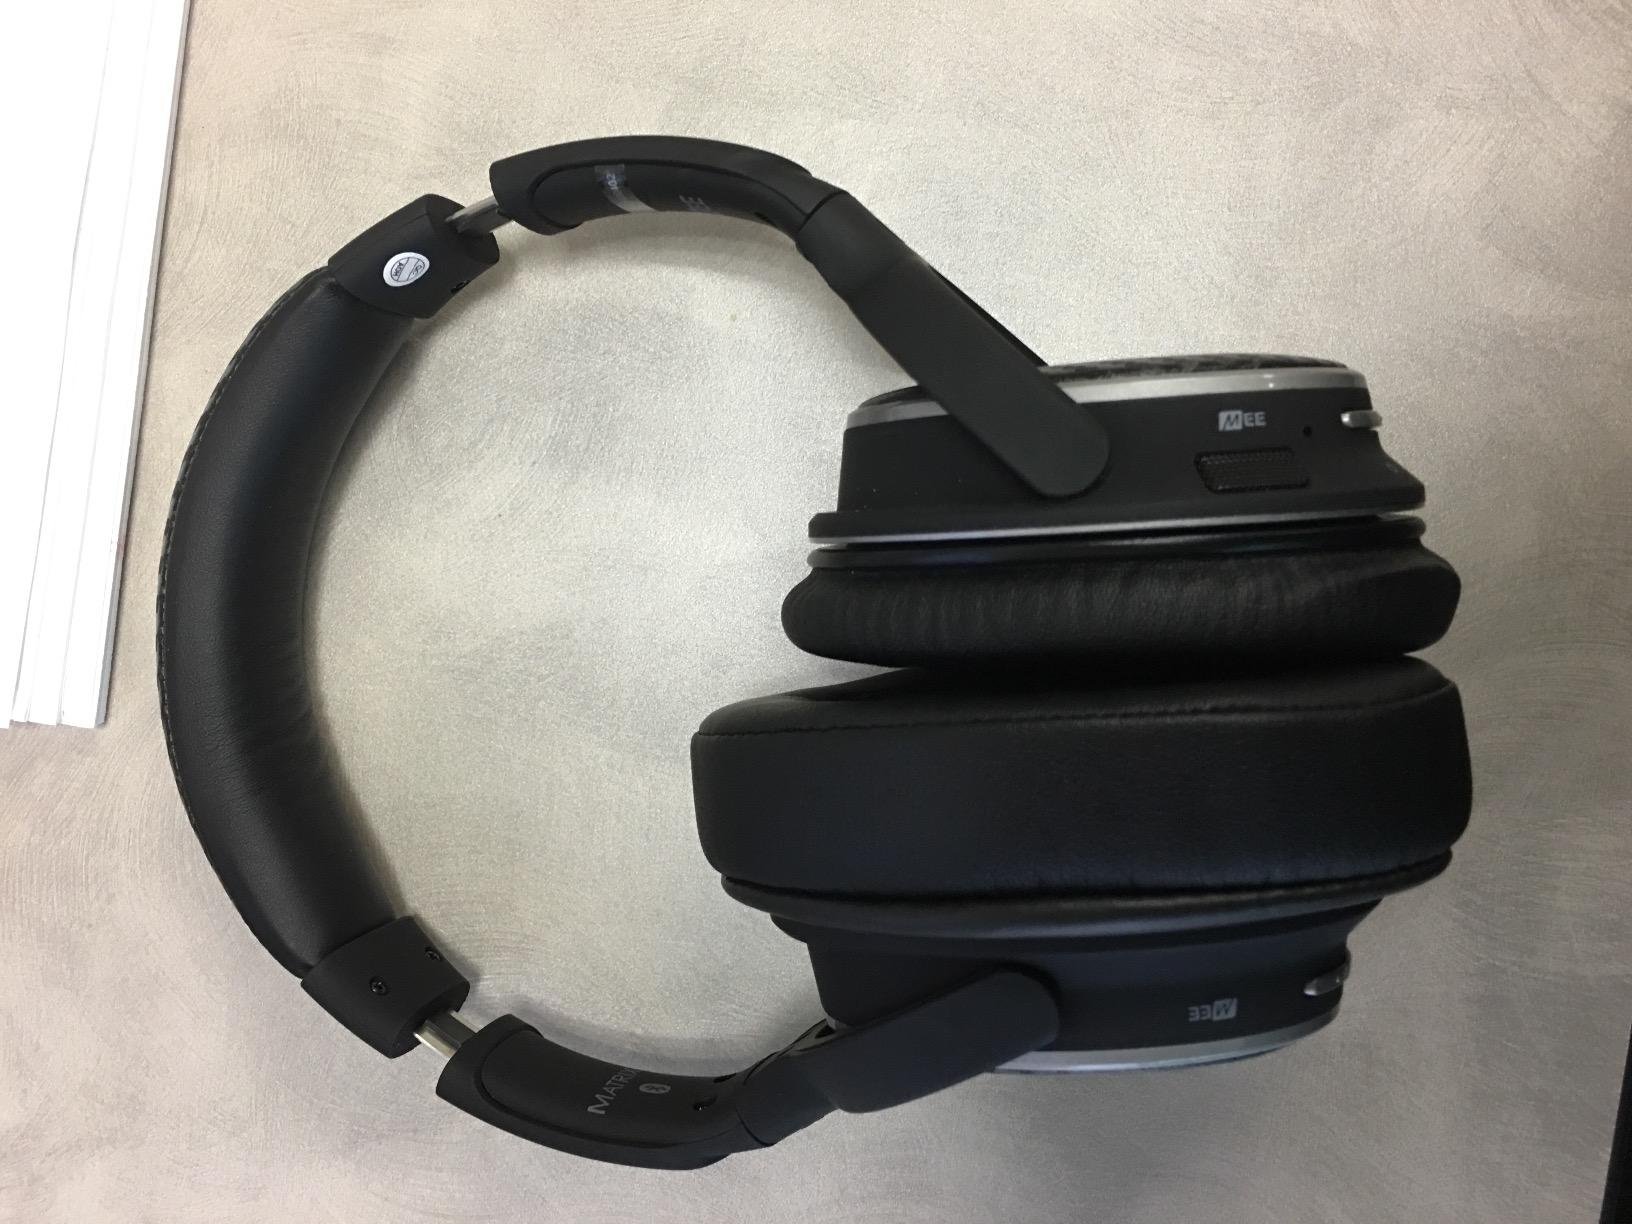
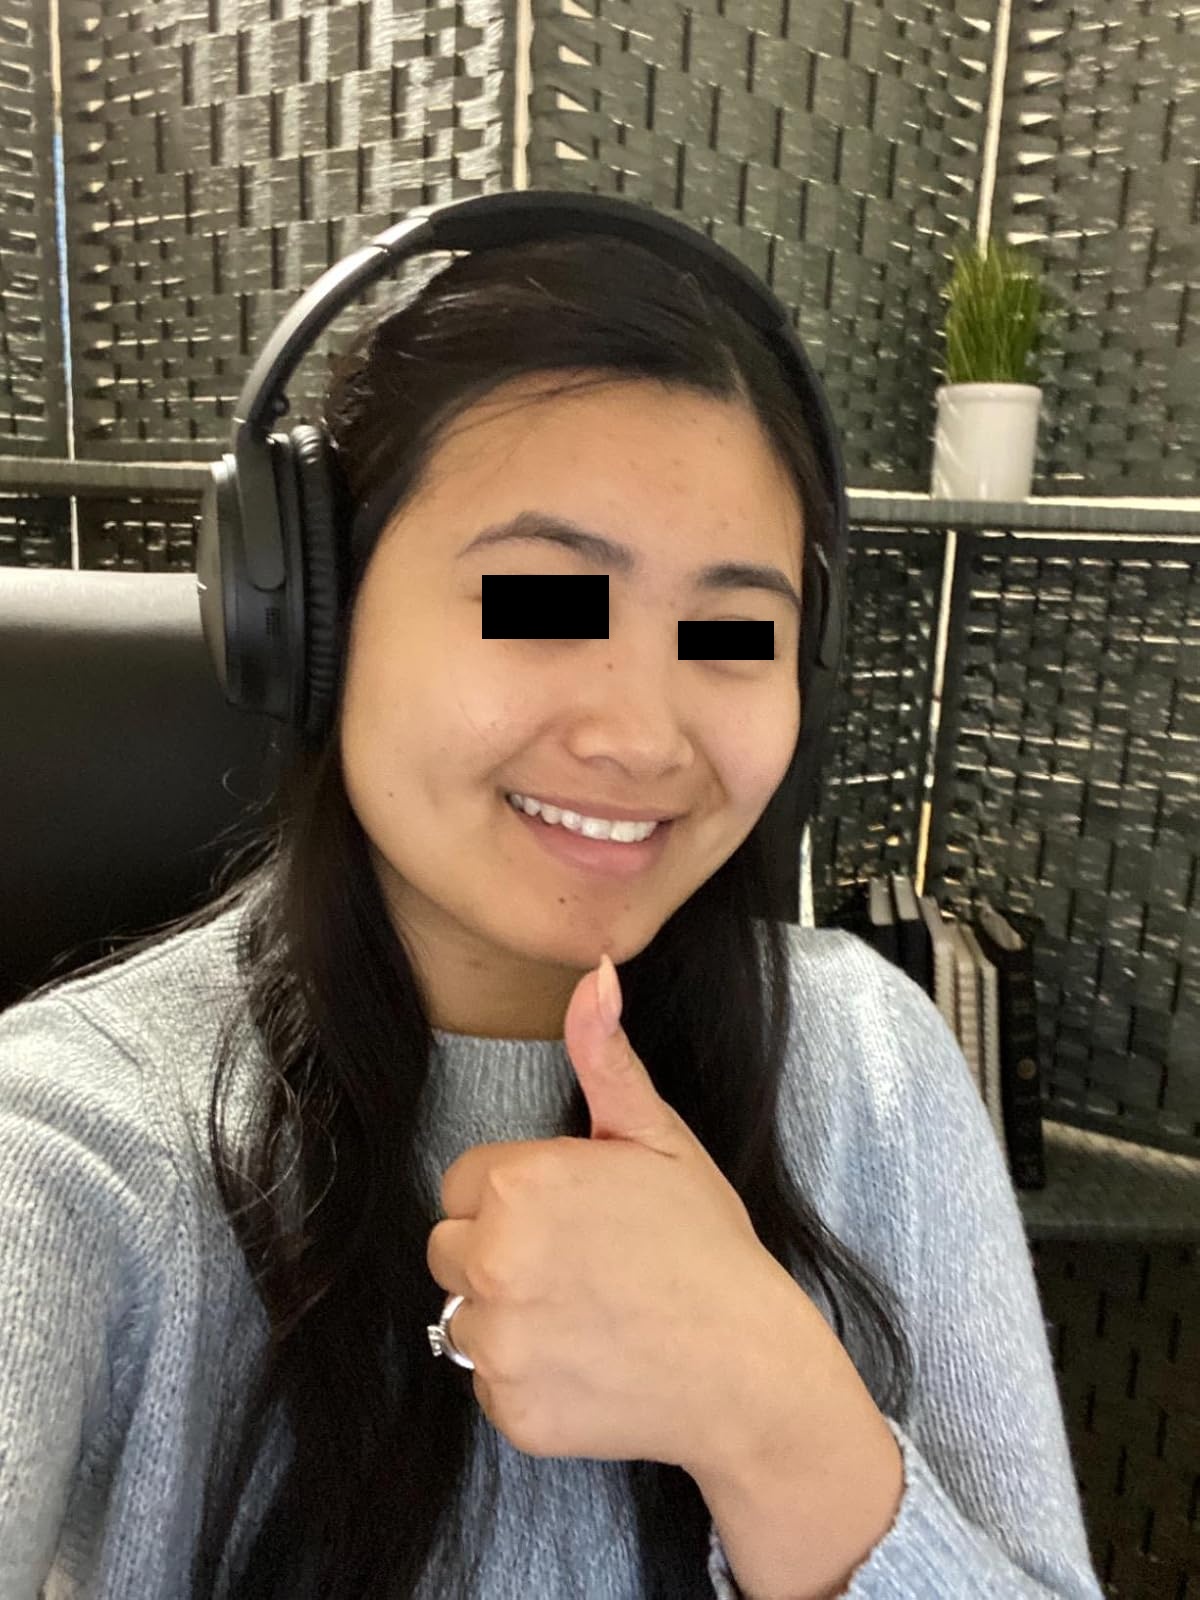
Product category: headphones
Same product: no